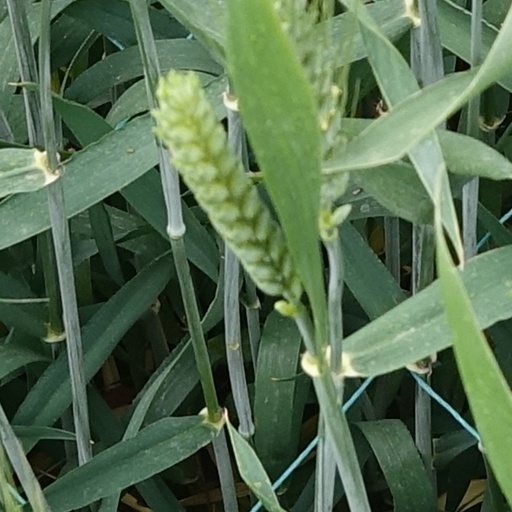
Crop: wheat